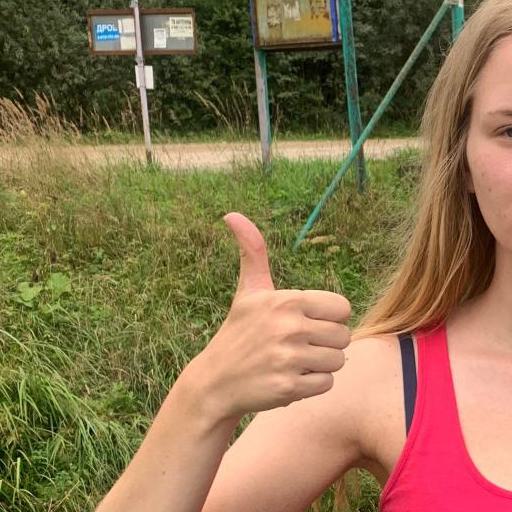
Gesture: like